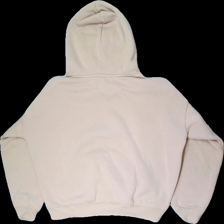
View: back
Type: Hoodie
Category: Ladies
Brand: Bikbok
Colors: Beige
Cut: Regular
Size: S
Season: All
Price range: <50
Recommended usage: Export